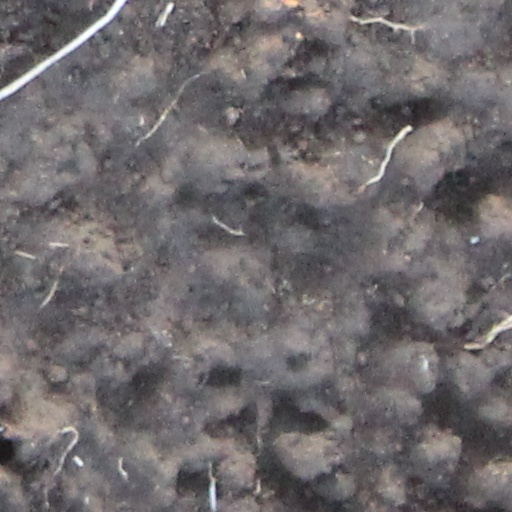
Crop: wheat